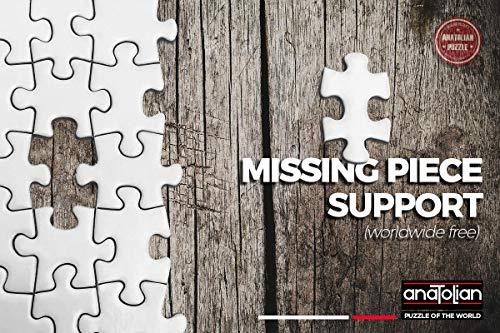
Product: Anatolian 1000Piece Jigsaw Puzzle - Planets in Space Jigsaw Puzzle
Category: Toys & Games | Puzzles | Jigsaw Puzzles
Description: Great Condition.
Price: $18.95
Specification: ProductDimensions:2x14x10inches|ItemWeight:1.81pounds|ShippingWeight:1.81pounds(Viewshippingratesandpolicies)|DomesticShipping:ItemcanbeshippedwithinU.S.|InternationalShipping:ThisitemcanbeshippedtoselectcountriesoutsideoftheU.S.LearnMore|ASIN:B01NBJ0ZUM|Itemmodelnumber:ANA1033|Manufacturerrecommendedage:8yearsandup